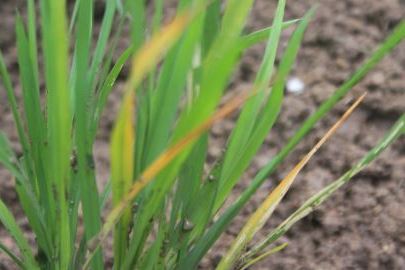
Disease: Tungro